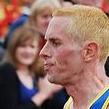
Age: 35